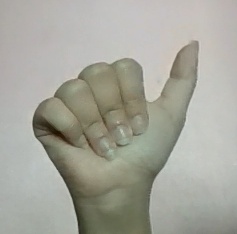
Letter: dhad